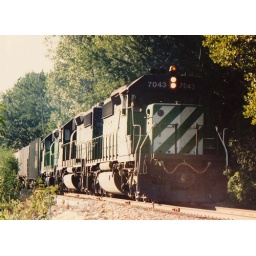
a 91 car grain train heads down the &amp;quot;K-Line&amp;quot; near Clarksville,MO on August 10,1986...(Ron Herren scanned photo)